Udo von Alvensleben

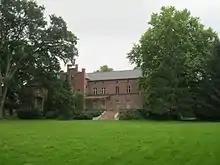

In 1920, Alvensleben took over the management of the Wittenmoor estate and continued his studies in Berlin, which he expanded to include law, economics, diplomacy and archaeology. Diary entries show the man who was influenced by war experiences as an intellectual and spiritual seeker; in 1926 he visited Romain Rolland in Villeneuve on Lake Geneva. In 1926, he went to Hamburg and in 1927 he received his doctorate under the art historian Erwin Panofsky as Dr. phil. His dissertation on the "Great Garden" of the Herrenhausen Gardens of Hanover was published by Deutscher Kunstverlag and provided the inspiration for its reconstruction from 1936, in which he participated in an advisory capacity.